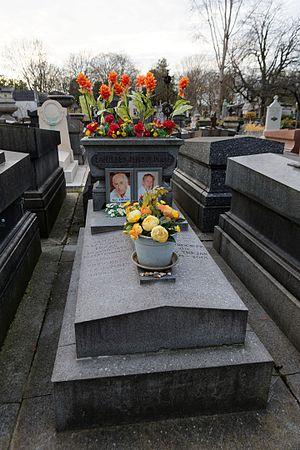
Guy Alexandre Maurice Treichler, dit Guy Tréjan, est un acteur français né le 18 septembre 1921 à Paris où il est mort le 25 janvier 2001.